United States Marine Band

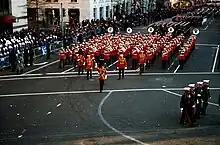
The Marine Band marching down 15th Street during an inaugural parade held in honor of President Bill Clinton on January 20, 1997

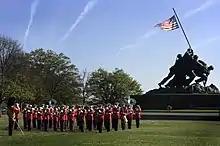
The Marine Band performing for an audience attending a wreath laying ceremony honoring the United States Marine Corps' 229th birthday at the Marine Corps War Memorial

The Marine Band's performance schedule is coordinated by the Marine Band Branch of Headquarters Marine Corps Public Affairs, which works with the Director of the Marine Band and the Marine Band Operations Office to schedule performances and ceremonies by the band, chamber orchestra, and chamber ensembles.